Johannes Voldemar Veski

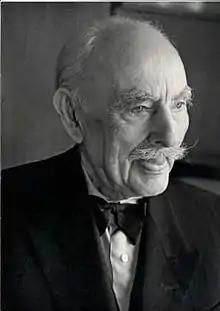
Johannes Voldemar Veski

Johannes Voldemar Veski (27 June 1873 Vaidavere, Tartu County – 28 March 1968 Tartu) was an Estonian linguist.